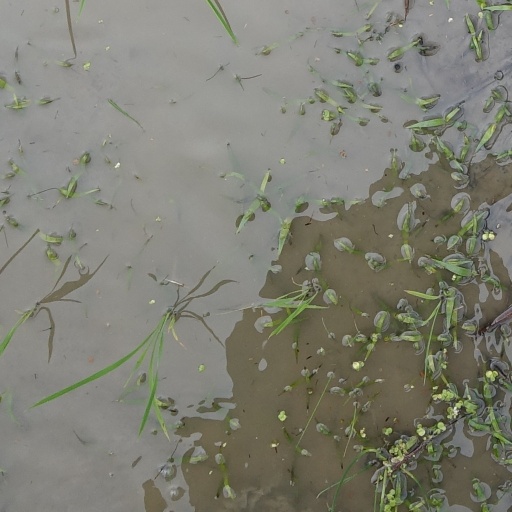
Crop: rice